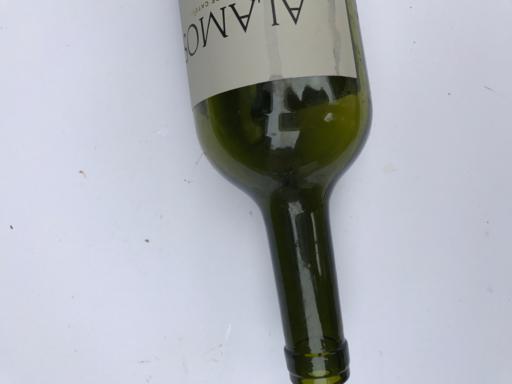
Waste category: glass